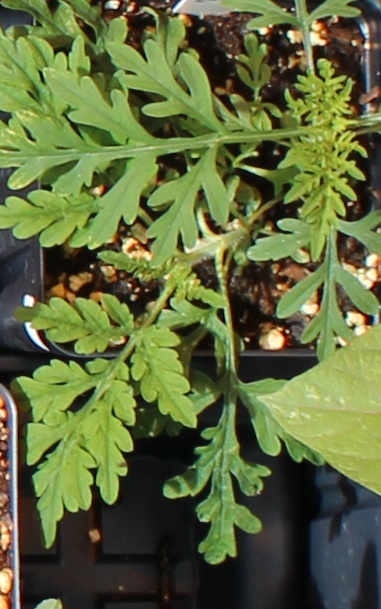
Label: Ragweed